Duchess Augusta of Brunswick-Wolfenbüttel

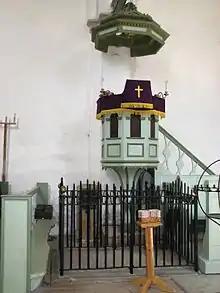
Augusta Grave in Kullamaa Church.

While the divorce conditions were being ironed out between Augusta, Frederick, the Empress and Duke Charles during which time the Empress was on a long journey to the south, Augusta was sent to one of the Imperial estates, Lohde Castle, in Lohde (now Koluvere) in Kullamaa Parish to the south-west of Tallinn, Estonia, for her own safety. Because Frederick insisted on having custody of all three children, Augusta refused to sign the divorce papers.